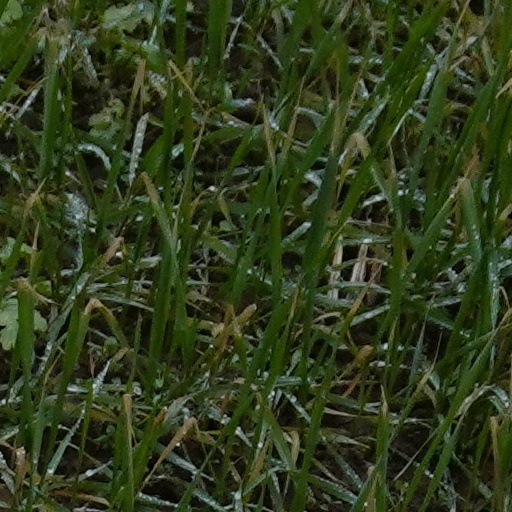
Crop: wheat